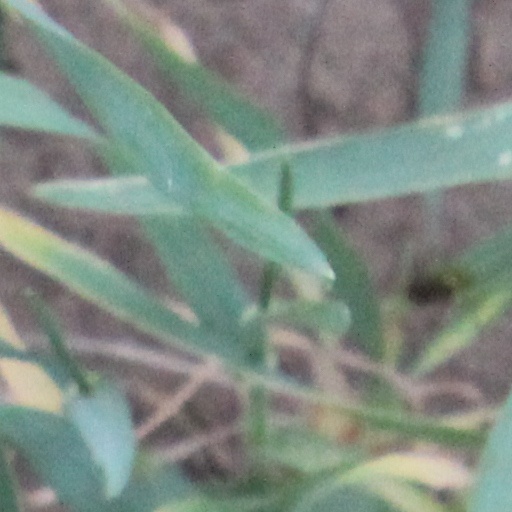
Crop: wheat